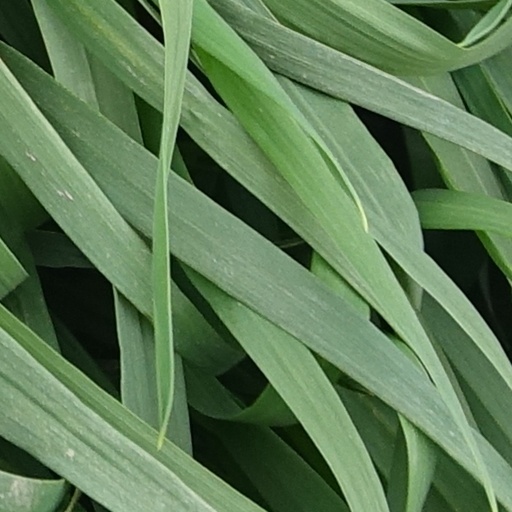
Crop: wheat